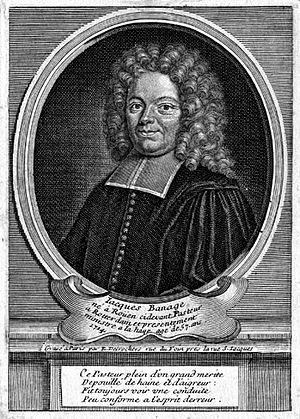
Jacques Basnage
Jacques Basnage var en fransk reformert teolog.